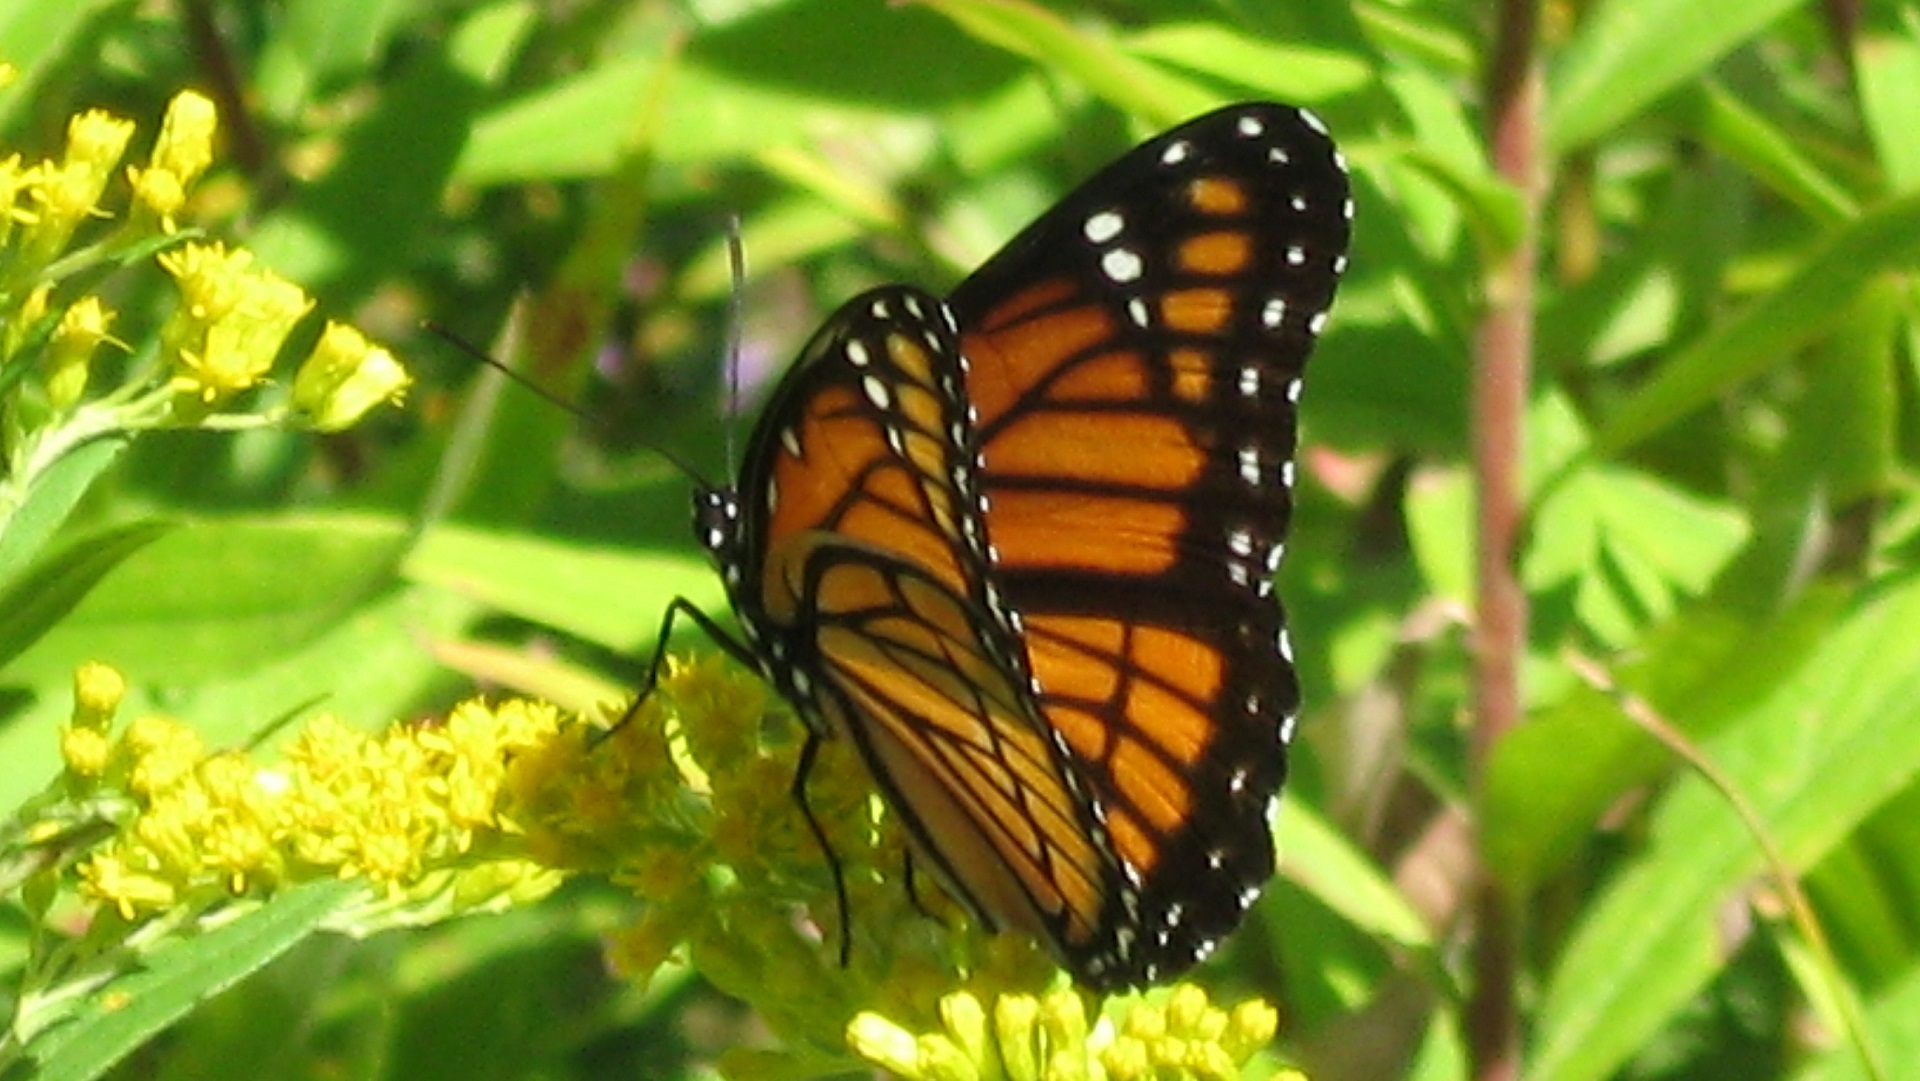
nature, blossom, flower, bloom, orange, insect, macro, butterfly, colorful, fauna, invertebrate, monarch butterfly, wings, nectar, arthropod, pollinator, moths and butterflies, lycaenid, brush footed butterfly